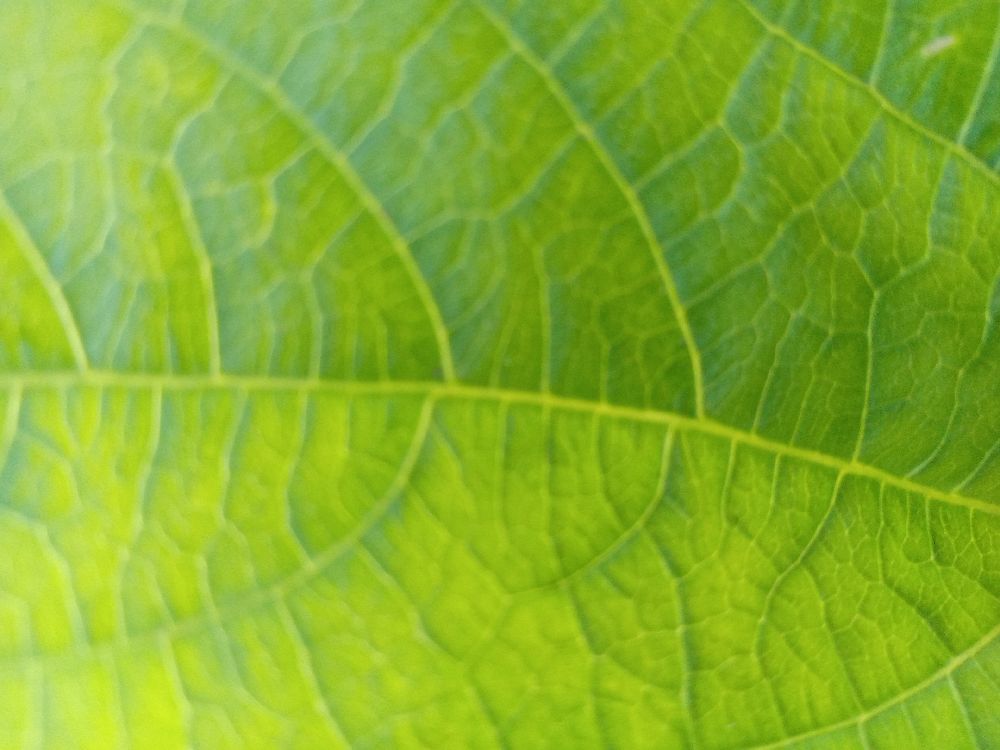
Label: healthy